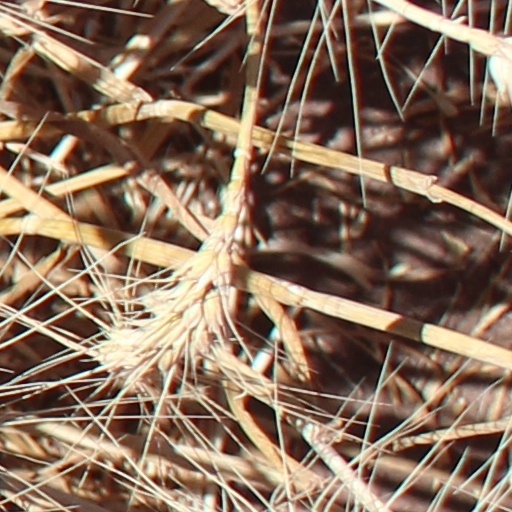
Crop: wheat